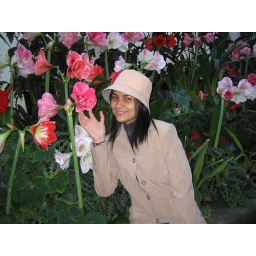
green house in rose garden